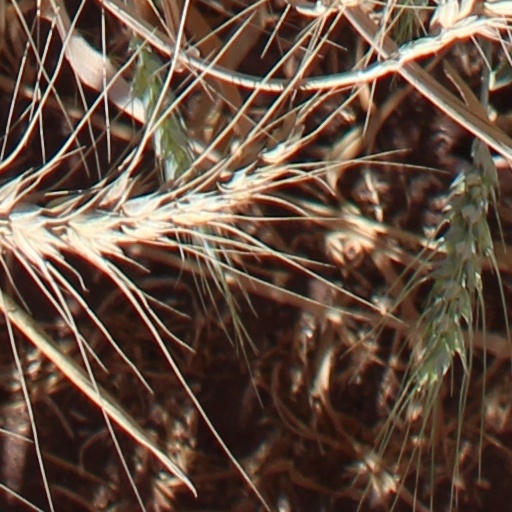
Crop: wheat